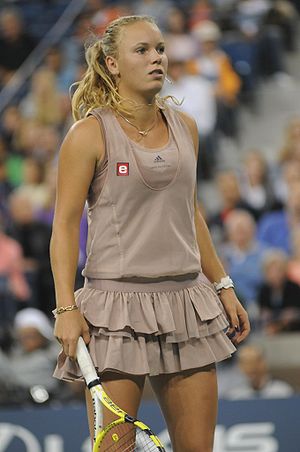
Caroline Wozniackis resultater / Single / Kampe / 2009
Caroline Wozniacki ved US Open 2009.
Caroline Wozniackis resultater er en oversigt over Caroline Wozniackis tennisresultater på seniorniveau. Oversigten indeholder oplysninger om alle resultater Caroline Wozniacki har opnået i regi af International Tennis Federation. Oversigten er opbygget således at kampresultater er listet fortløbende og separat for single, double samt mix-double. Resultaterne for denne del af oversigten hidrører fra ITF turneringer, Women's Tennis Association turneringer samt Grand Slam turneringer. Efterfølgende er listet resultater opnået i Federation Cup og Hopman Cup.